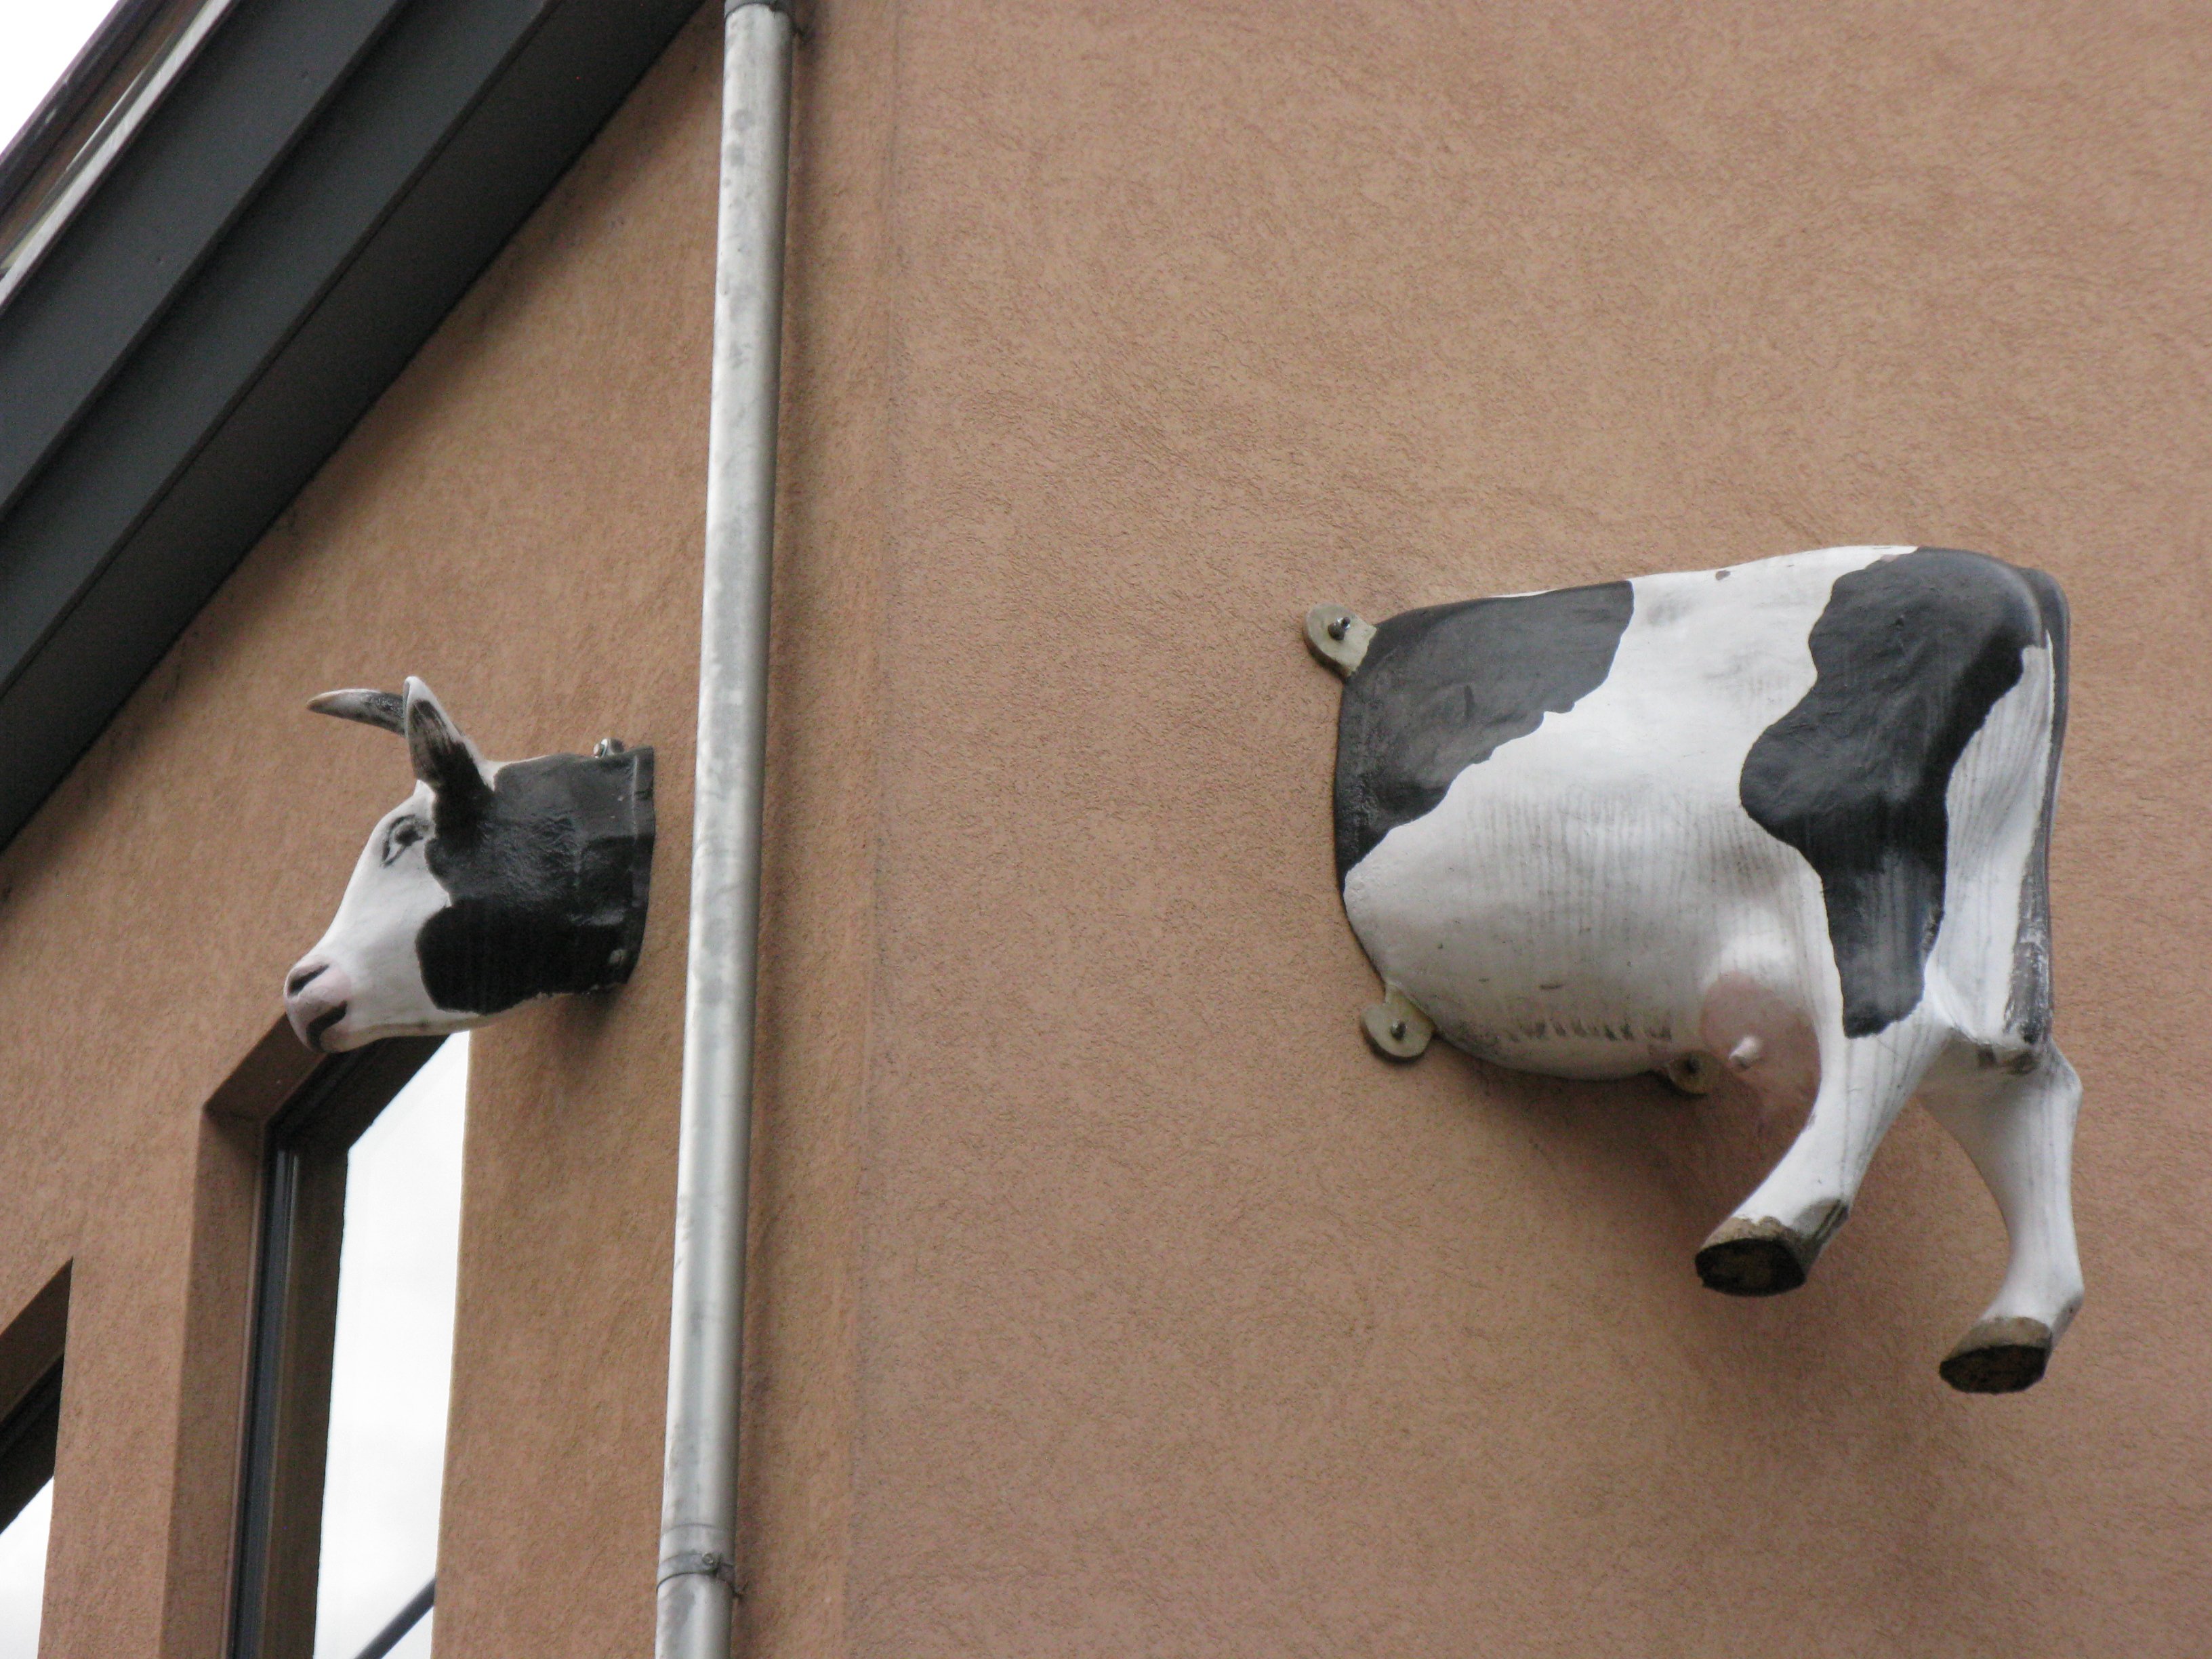
cow, deco, sculpture, art, home front, housewife, hausdeko